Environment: lab
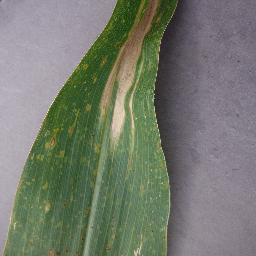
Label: northern_corn_leaf_blight